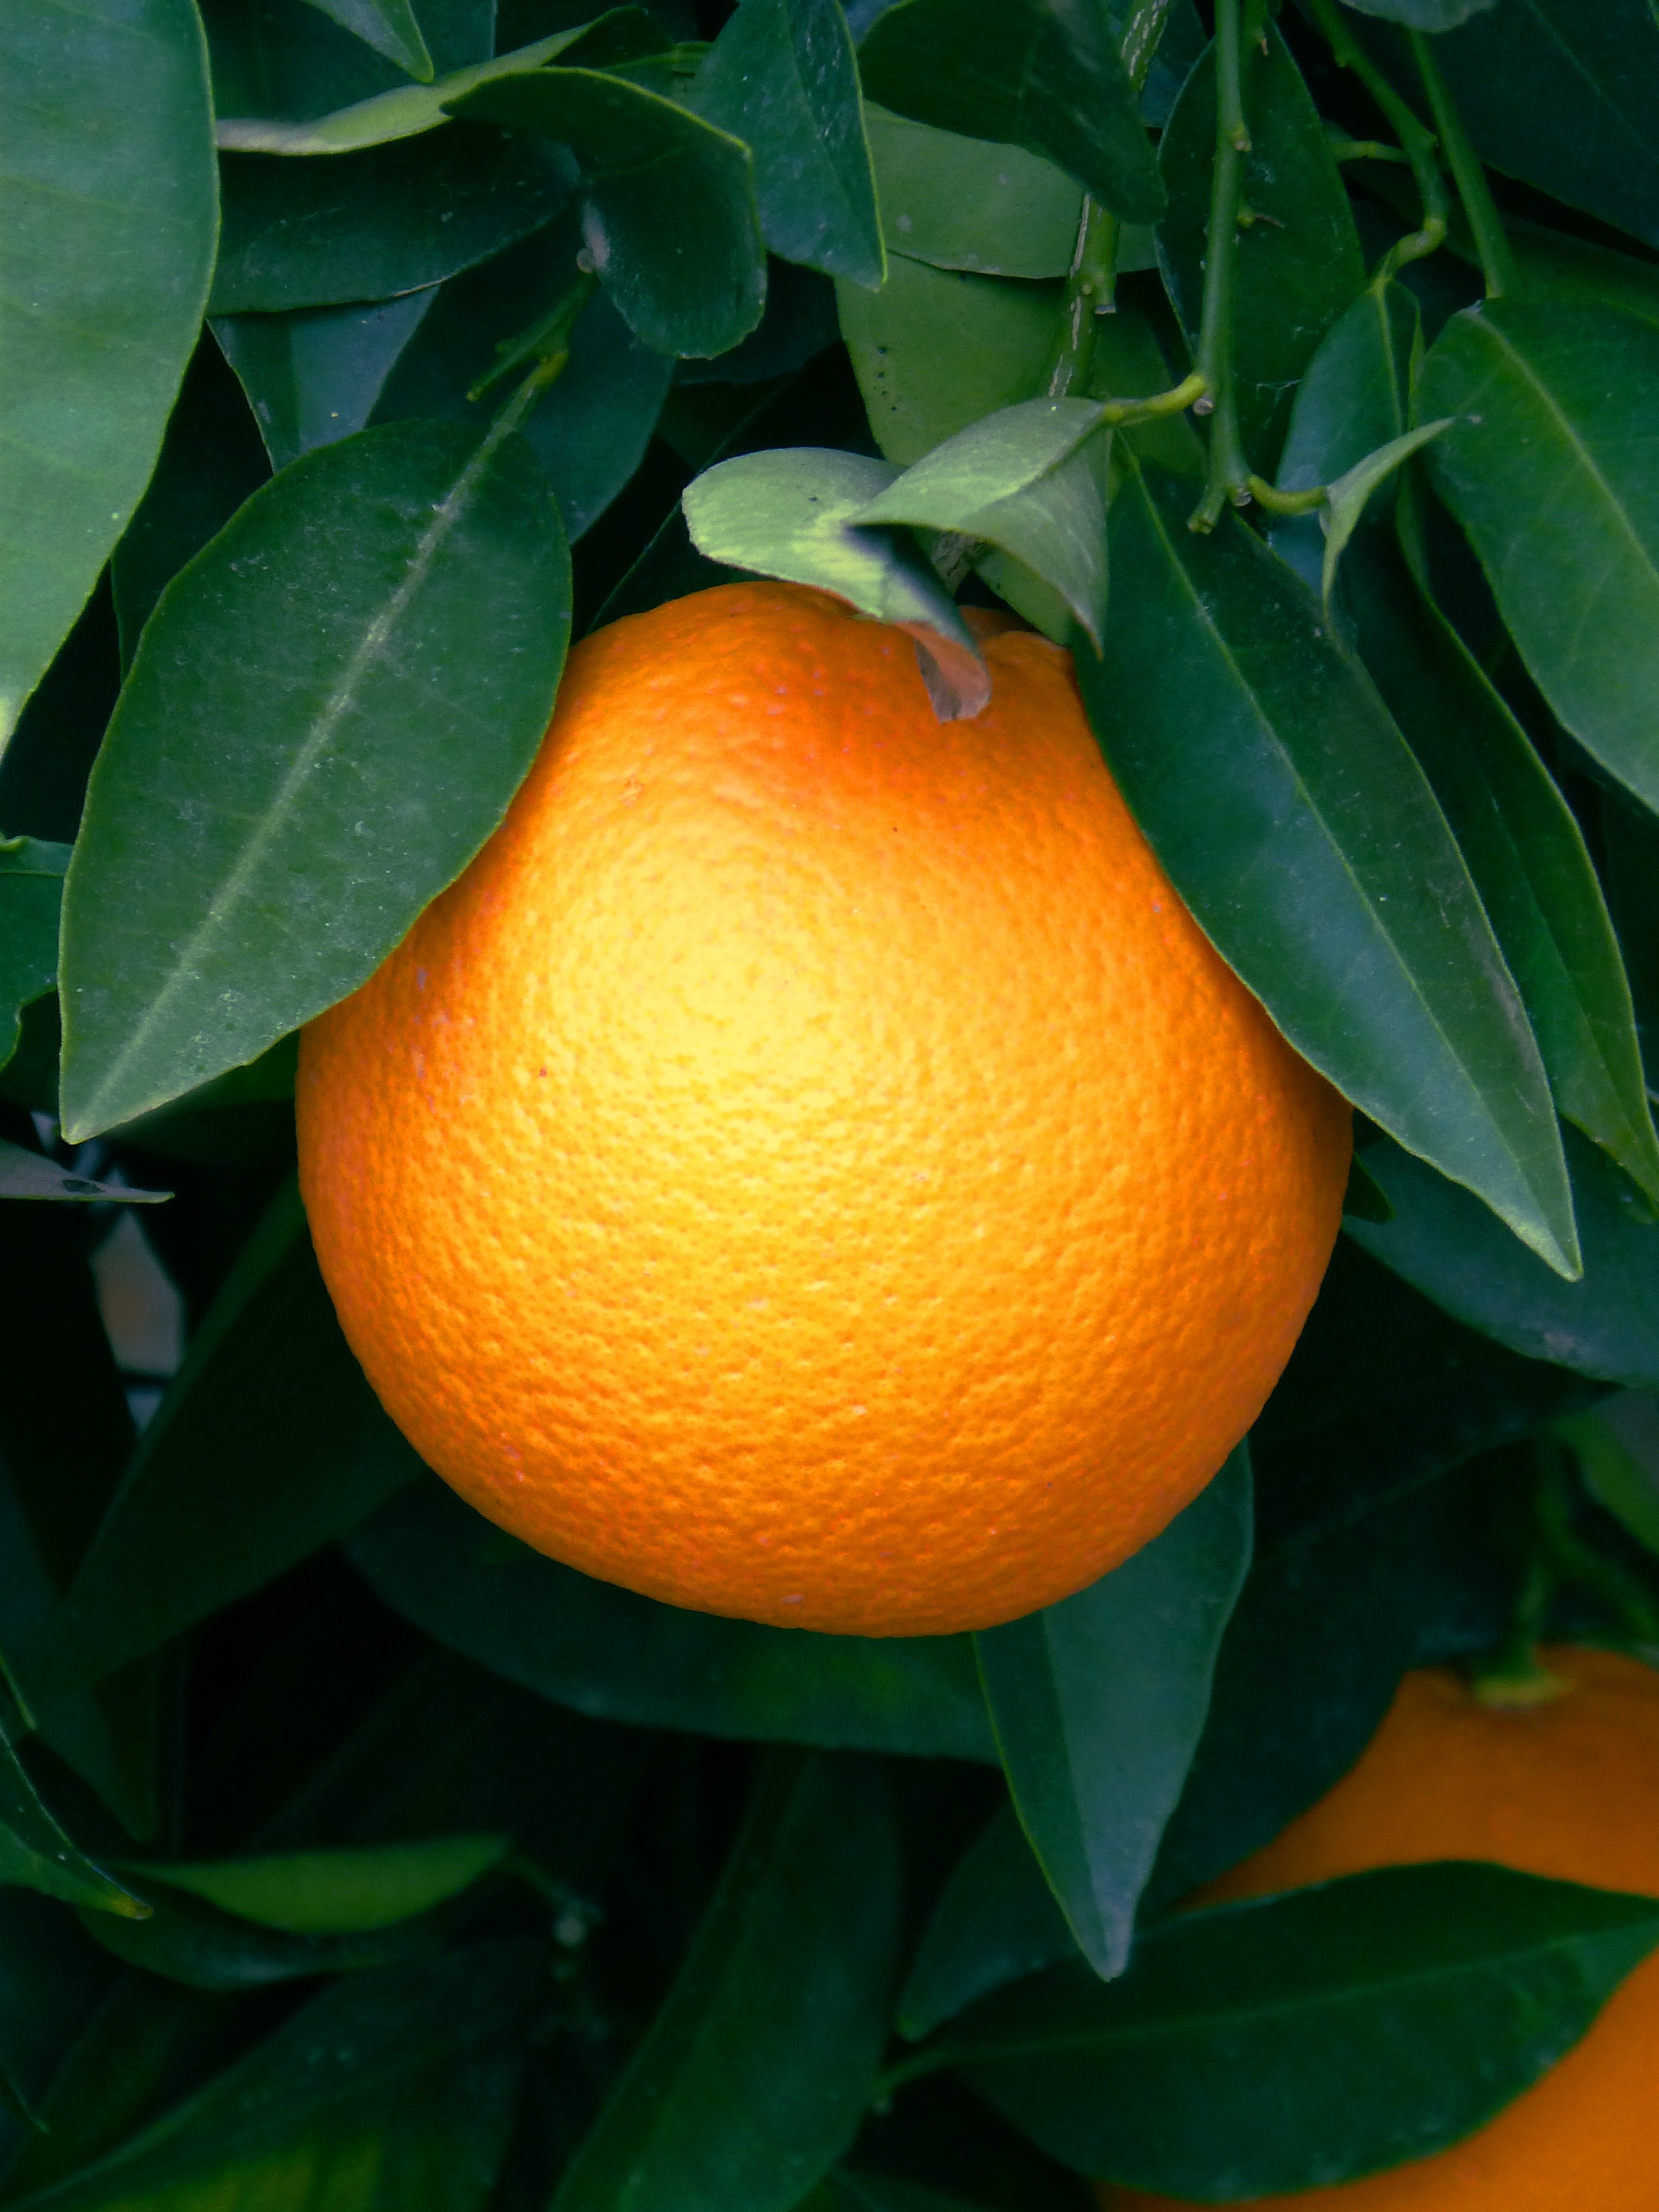
plant, fruit, flower, orange, food, produce, tangerine, kumquat, clementine, naranjo, citron, citrus, flowering plant, citric, bitter orange, mandarin orange, land plant, tangelo, yuzu, calamondin